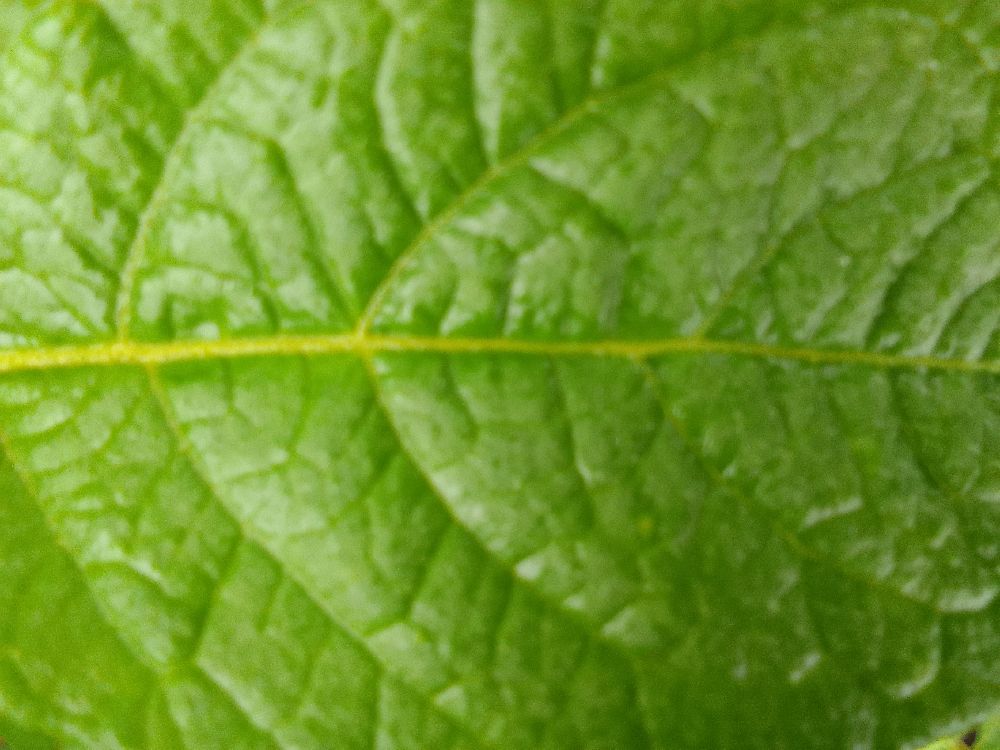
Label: Healthy